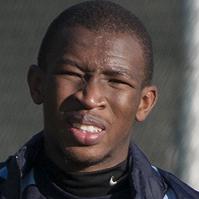
Age: 20